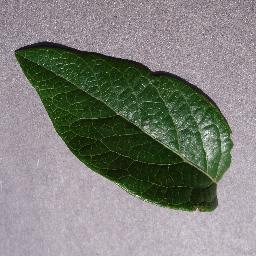
Label: Blueberry___healthy